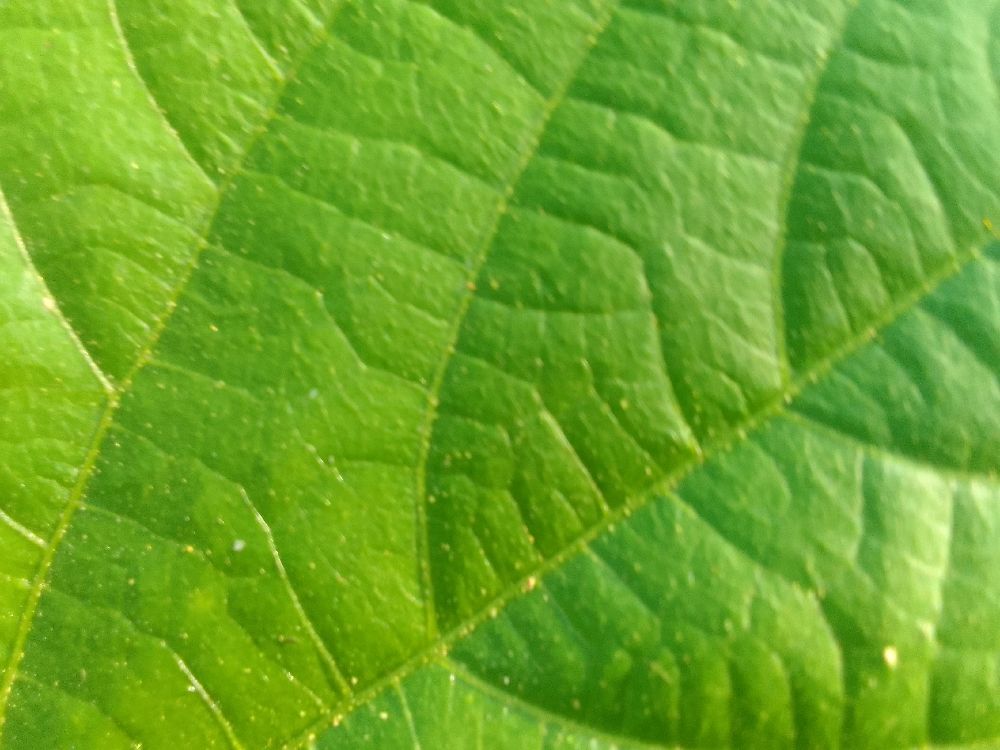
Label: healthy